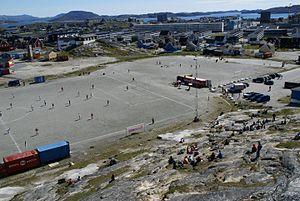
Le stade de Nuuk est un stade multi-usage situé à Nuuk, capitale du Groenland. Il est actuellement utilisé pour les parties de football et est géré par la Fédération du Groenland de football. Le stade a une capacité de 2 000 places.